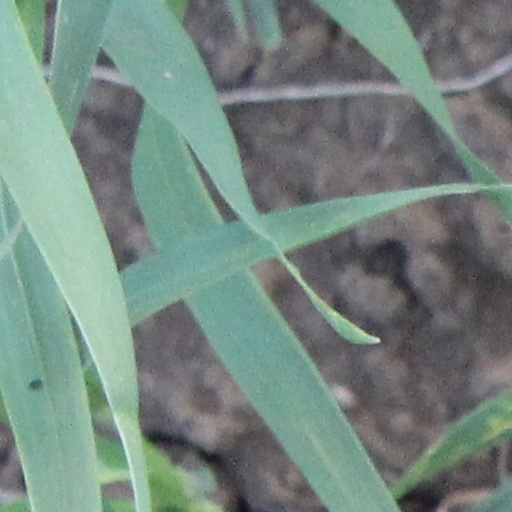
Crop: wheat